Talking Heads

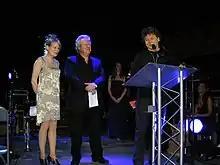
Weymouth, Frantz, and Harrison at SXSW in 2010

Talking Heads reunited to play "Life During Wartime", "Psycho Killer", and "Burning Down the House" on March 18, 2002, at the ceremony of their induction into the Rock and Roll Hall of Fame, joined onstage by former touring members Bernie Worrell and Steve Scales. Byrne said further work together was unlikely, due to "bad blood" and being musically "miles apart". Weymouth has been critical of Byrne, describing him as "a man incapable of returning friendship" and saying that he did not "love" her, Frantz, and Harrison. In 2020, Frantz published a memoir about his relationship with Weymouth, "Remain in Love", which covered the band's conflicts.